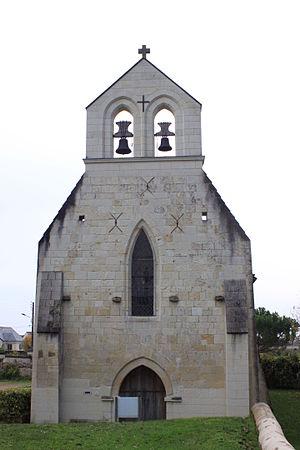
Église Saint-Sulpice de Rou, Fr-49-Rou-Marson.
Rou-Marson est une commune française, située dans le département de Maine-et-Loire, en région Pays de la Loire.
Cet article recense les monuments historiques du sud de Maine-et-Loire, en France.
L'église Saint-Sulpice est une église située à Rou-Marson, en France.